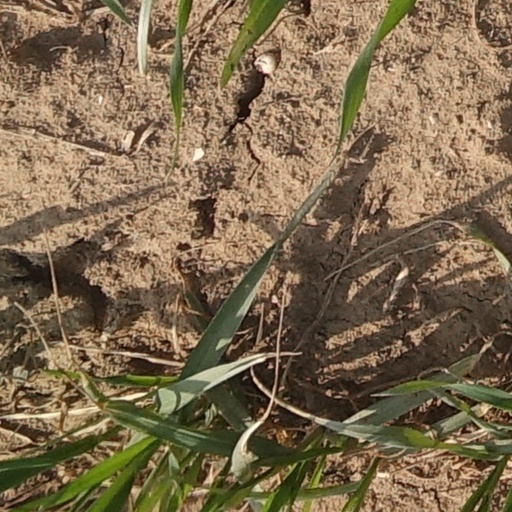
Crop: wheat